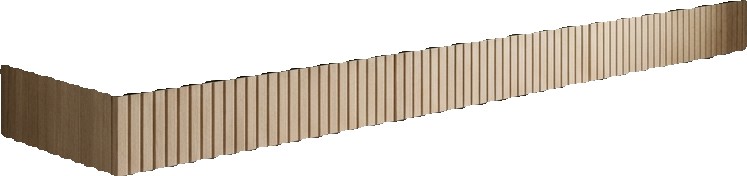
Surface category: cladding